Question: When was the cows and dog photographed?
Tambaya: A yaushe aka ɗauki hoton shanun da kare?
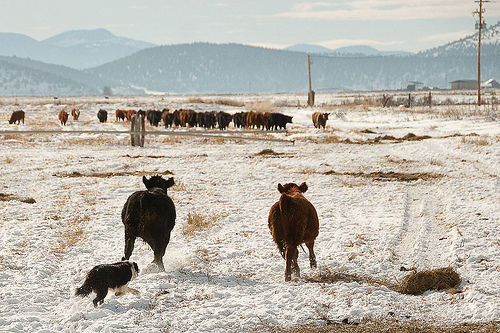
Answer: Daytime.
Amsa: Da rana.